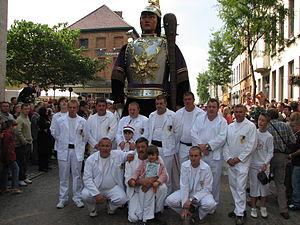
La ducasse d'Ath est une tradition populaire de la ville d'Ath, dans le Hainaut, en Belgique. Remontant au Moyen Âge, elle s’est enrichie au fil du temps, pour devenir une fête très appréciée qui dure plusieurs jours, caractérisée par la présence de géants processionnels, de chars décoratifs et de groupes historiques.